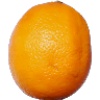
Label: lemon_meyer